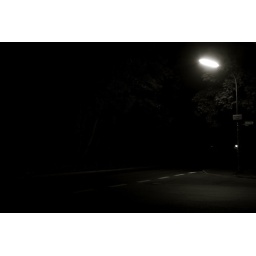
street lamp in dark night